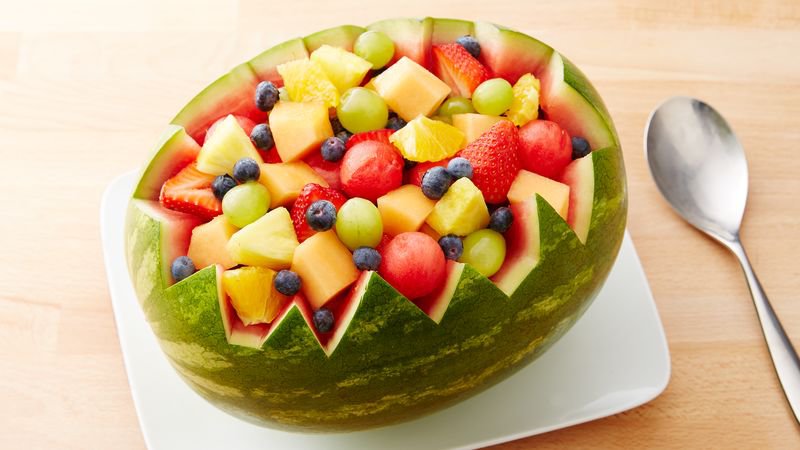
Label: Watermelon